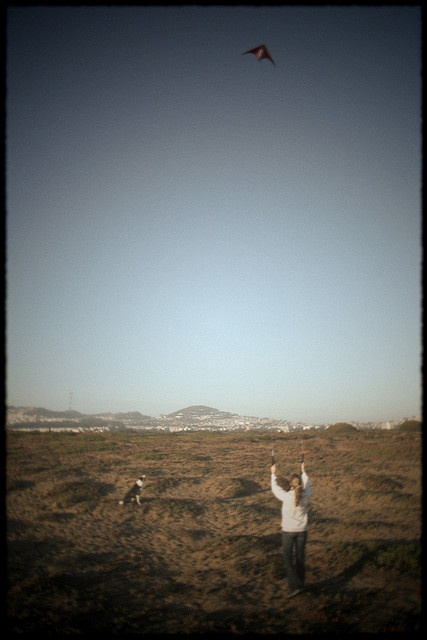
a person that is flying some kind of kite
a person in a field flying a kite in the sky
A woman flying a kite outside with a dog.
A person is standing in a field flying a kite.
A woman standing in a filed flying a kite.